Johan Vonlanthen

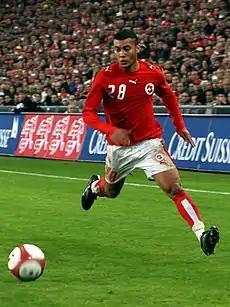
Vonlanthen playing for Switzerland in 2006

Johan Vonlanthen Benavídez (born 1 February 1986) is a former professional footballer who played as a winger. Born in Colombia, he opted to play for Switzerland, for whom he became eligible through his Swiss-born stepfather.